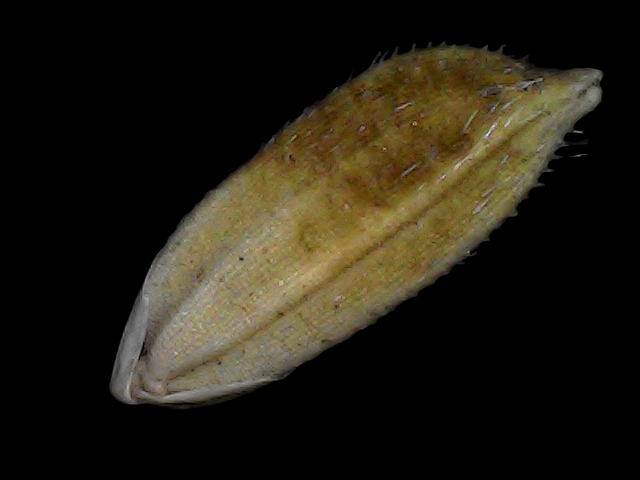
Rice variety: Bd91